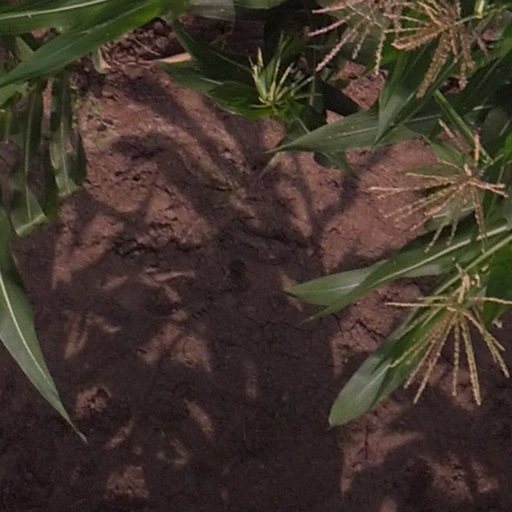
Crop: maize; corn